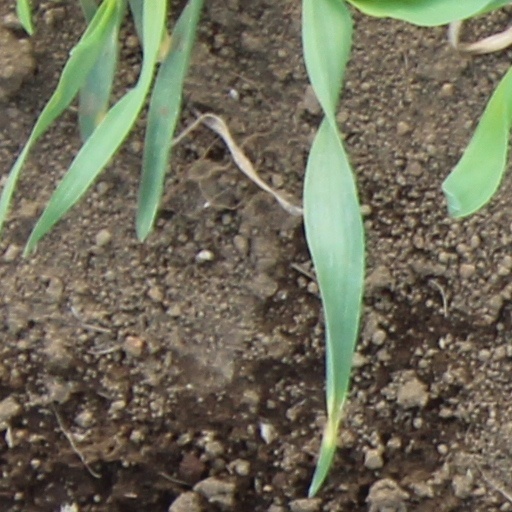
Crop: wheat